Answer in natural language. Is black colour tv stand further away or in front of Doorframe? Choose between the following options: further away or in front
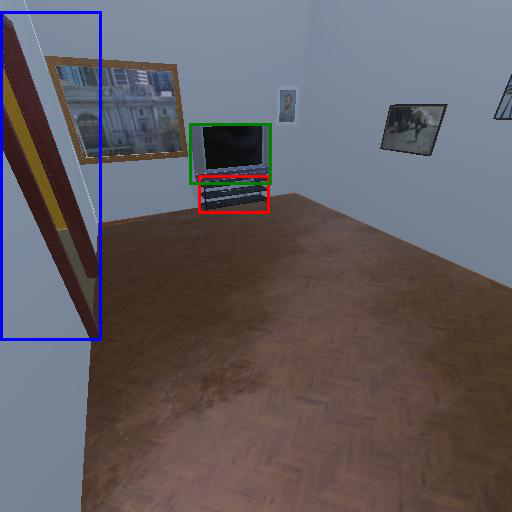
<answer>further away</answer>